Jacobs-Hutchinson Block

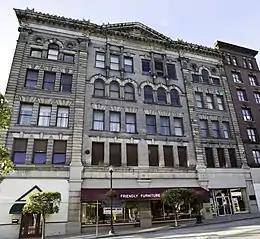

Jacobs-Hutchinson Block, also known as Peoples' National Bank and Friendly Furniture Store, is a historic commercial building located at Fairmont, Marion County, West Virginia. It was built in 1902, and is a five-story commercial structure with a basement and a flat roof in the Renaissance Revival style. It is a steel column and beam structure, sheathed with pressed brick, blue stone, and terra cotta. It rests on a stone foundation. It measures 92 feet by 80 feet deep and 84 feet high. The building has housed department stores, a bank, a furniture store, and law offices.